Antonio Di Natale

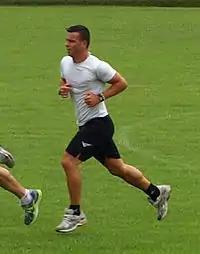
Di Natale training with Udinese

After Empoli were relegated, Di Natale joined Udinese for the 2004–05 Serie A season, along with Manuel Belleri and Emílson Cribari. In Udine, he partnered with Vincenzo Iaquinta and David Di Michele in attack, and the Friulian club finished fourth place at the end of the season and qualified for the UEFA Champions League for the following year. In his debut season with Udinese, Di Natale played 33 league games and scored 7 league goals.